Nigel de Jong

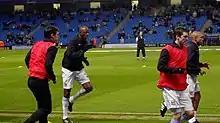
De Jong (far right) with Manchester City teammates.

On 21 January 2009, De Jong was signed to Manchester City for an estimated fee of £18 million by manager Mark Hughes who deployed him in the role of midfield enforcer in a team whose defence badly needed reinforcement. He signed a four-and-a-half-year contract. and was assigned the number 34 shirt. He made his debut for the club against Newcastle United on 28 January 2009. He made sixteen appearances in the Premier League over the second half of the season.